Etta James

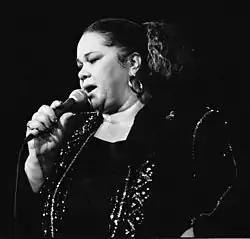
James performing in France in 1990

Jamesetta Hawkins (January 25, 1938 – January 20, 2012), known professionally as Etta James, was an American singer and songwriter. Starting her career in 1954, James frequently performed in Nashville's R&B clubs, collectively known as the Chitlin' Circuit, in the 1940s, 1950s and 1960s. She sang in various genres, including gospel, blues, jazz, R&B, rock and roll and soul and gained fame with hits such as "The Wallflower" (1955), "At Last" (1960), "Something's Got a Hold on Me" (1962), "Tell Mama" and "I'd Rather Go Blind" (both 1967). She faced a number of personal problems, including heroin addiction, severe physical abuse and incarceration, before making a musical comeback in the late 1980s with the album "Seven Year Itch" (1988).